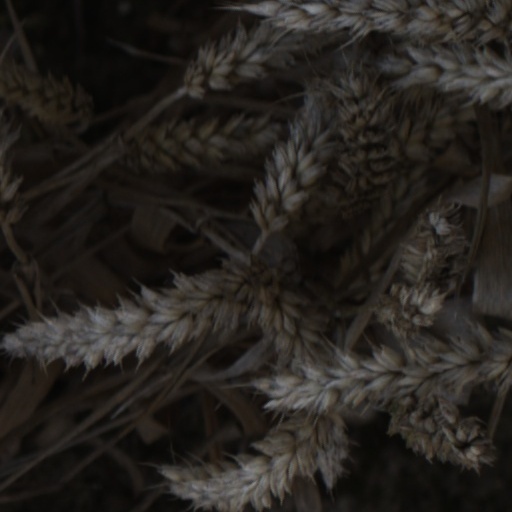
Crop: wheat